Black Shark torpedo

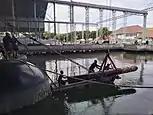
Indonesian navy submarine KRI "Alugoro" during a torpedo loading-unloading training exercise, handling a Black Shark heavyweight torpedo.

The Black Shark is a heavyweight torpedo developed by WASS of Italy.